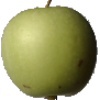
Label: apple_granny_smith